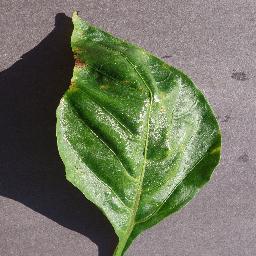
Label: Pepper,_bell___Bacterial_spot